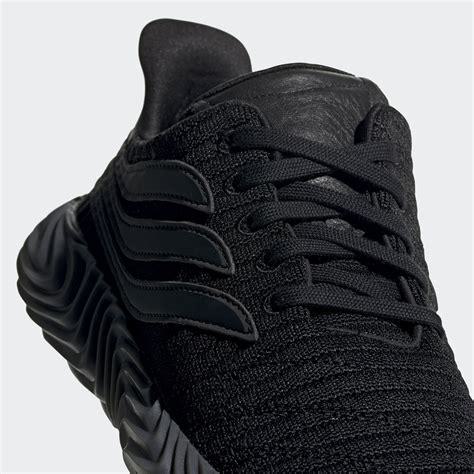
Brand: Adidas
Model: Sobakov